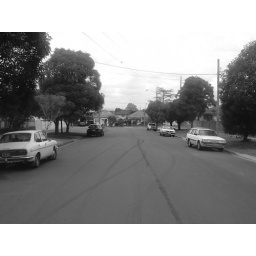
just a picture of my street taken in black and white